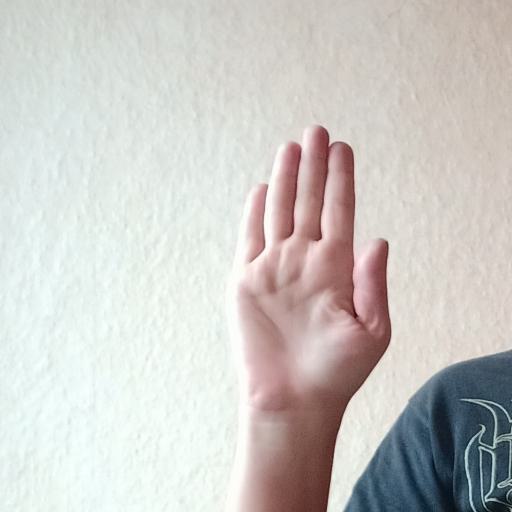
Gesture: stop